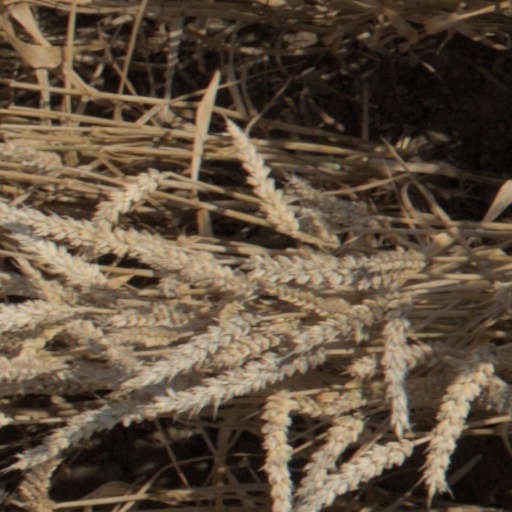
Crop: wheat